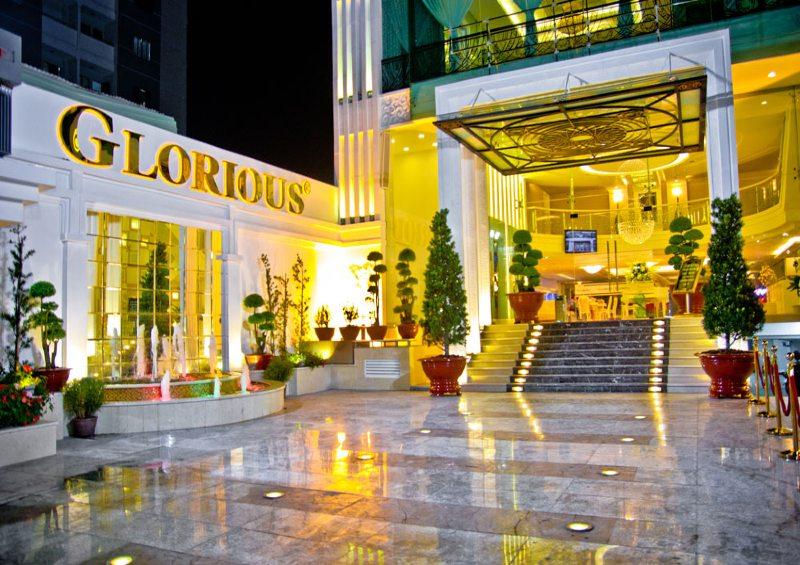
có những chậu cây được đặt ở lối vào của toà nhà